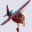
Label: airplane